Victoria Kamhi

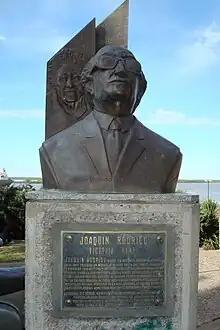
Bust of the Spanish composer Joaquín Rodrigo, with an image of his wife, the pianist Victoria Kamhi, in the background. España Park, Rosario, Santa Fe Province, Argentina.

Victoria Kamhi de Rodrigo (1905 Istanbul, Ottoman Empire – 21 July 1997) was a Turkish pianist of Sephardic Jewish heritage, and the wife of the Spanish composer Joaquín Rodrigo.